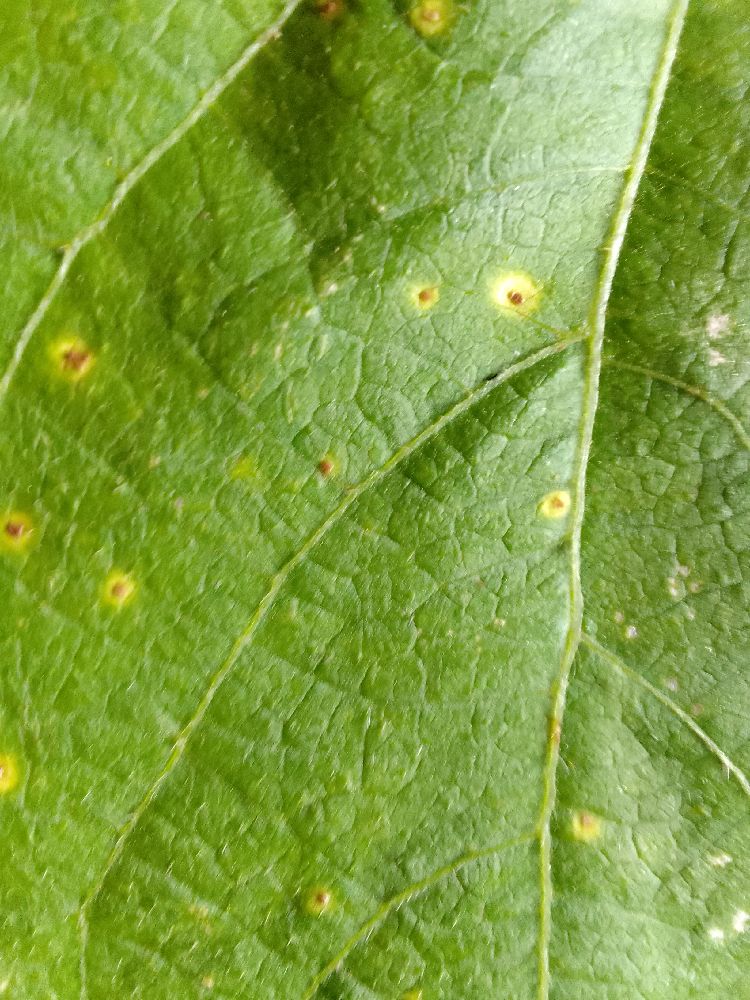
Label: rust